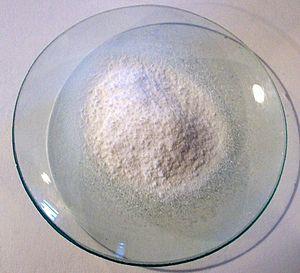
L'iodate de potassium est un composé inorganique de formule chimique KIO₃.